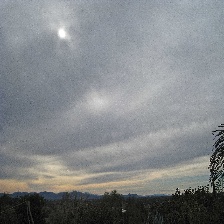
Cloud type: Altostratus